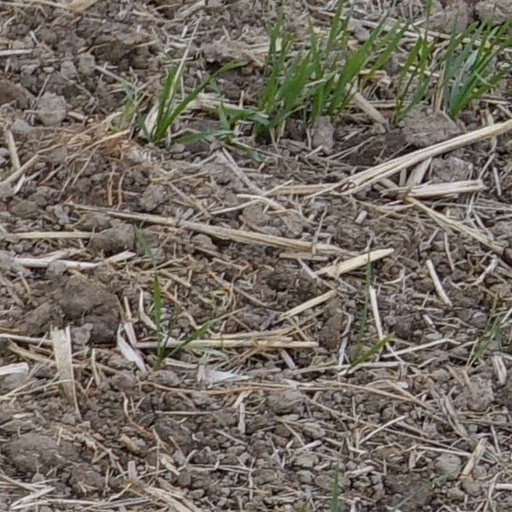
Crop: wheat